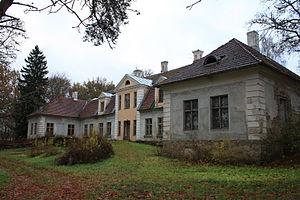
Voici une liste de manoirs en Estonie.
La famille Staël von Holstein ou von Staël-Holstein est une famille de la noblesse immémoriale allemande originaire de Westphalie qui a suivi les chevaliers teutoniques en Livonie dont une branche a essaimé au XVᵉ siècle sur les rives de la Baltique, en Suède, dans l'Empire russe, puis en France. Ses représentants les plus fameux en France, sont Madame de Staël et le peintre Nicolas de Staël.
Le manoir de Kodasoo, anciennement manoir de Kotzum est un ancien manoir seigneurial situé à Kodasoo au nord de l’Estonie dans la commune de Kuusalu.